Sir Edmund Prideaux, 1st Baronet of Netherton

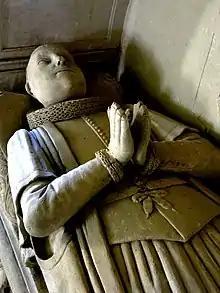
Detail from Prideaux's effigy in St Michael's Church, Farway

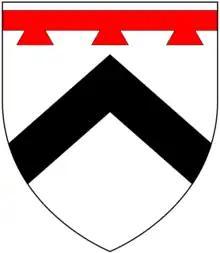
Arms of Prideaux: "Argent, a chevron sable in chief a label of three points gules"

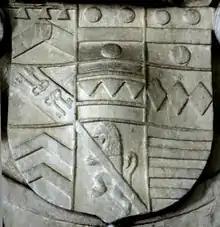
Heraldic escutcheon on Prideaux's monument in St Michael's Church, Farway

Sir Edmund Prideaux, 1st Baronet (1554–1628), of Netherton in the parish of Farway, Devon, was a Councillor at Law and Double Reader of the Inner Temple and was created a baronet on 17 July 1622. He purchased the estate of Netherton where in 1607 he built a new mansion house, known today as Netherton Hall, a grade II listed building. He was one of John Prince's "Worthies of Devon".